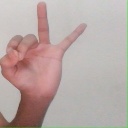
अक्षर: ण